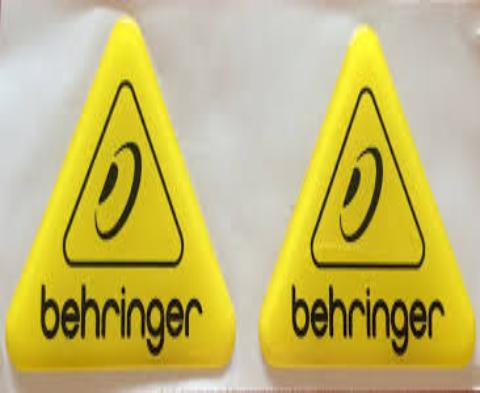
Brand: Behringer
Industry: Electronic